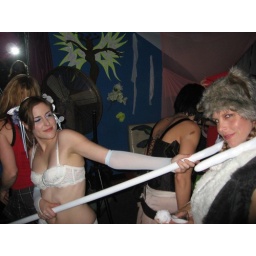
02 Bo Peep and her sheep in wolf's clothing